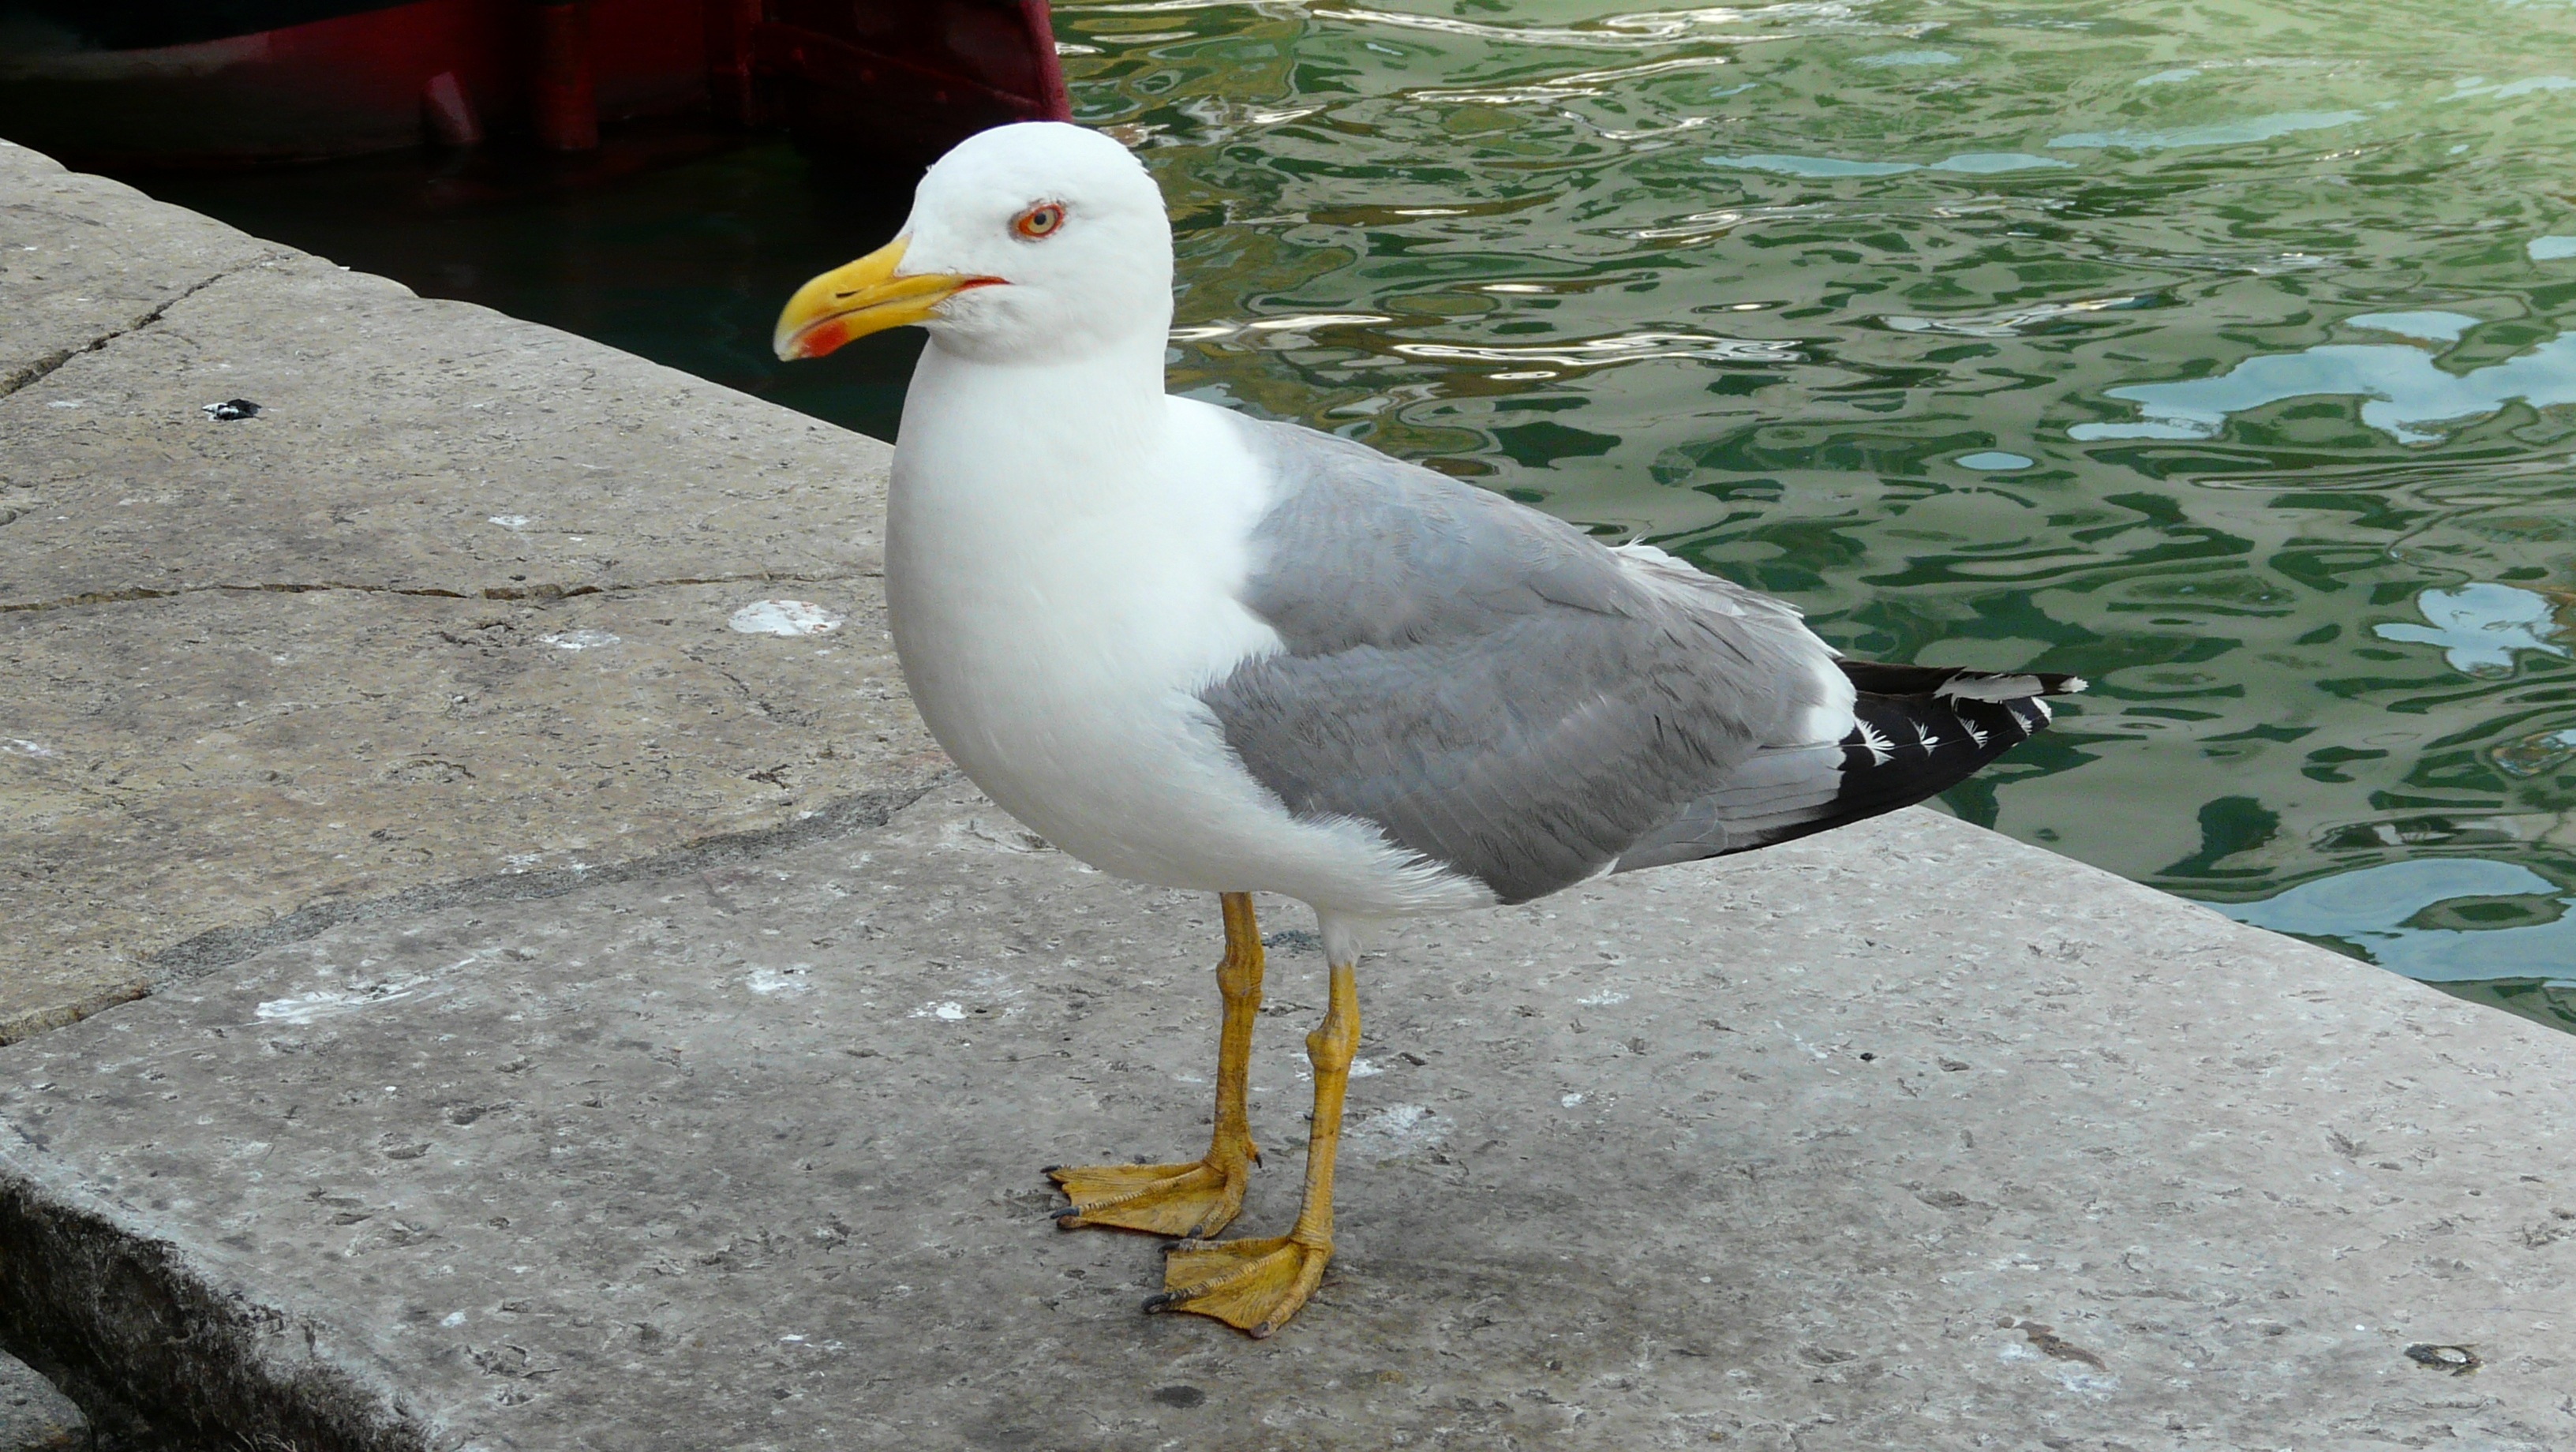
bird, seabird, seagull, summer, wildlife, gull, beak, italy, venice, fauna, vertebrate, water bird, june, charadriiformes, european herring gull